Binti: Home

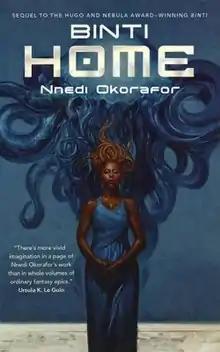
First edition

Binti: Home is a 2017 science fiction novella written by Nnedi Okorafor and published by Tor.com. "Binti: Home" is the sequel to Okorafor's "Binti" from 2015, and is followed by "", published in 2018.